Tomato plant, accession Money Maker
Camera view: bottom (45 deg); turntable rotation: 90 degrees
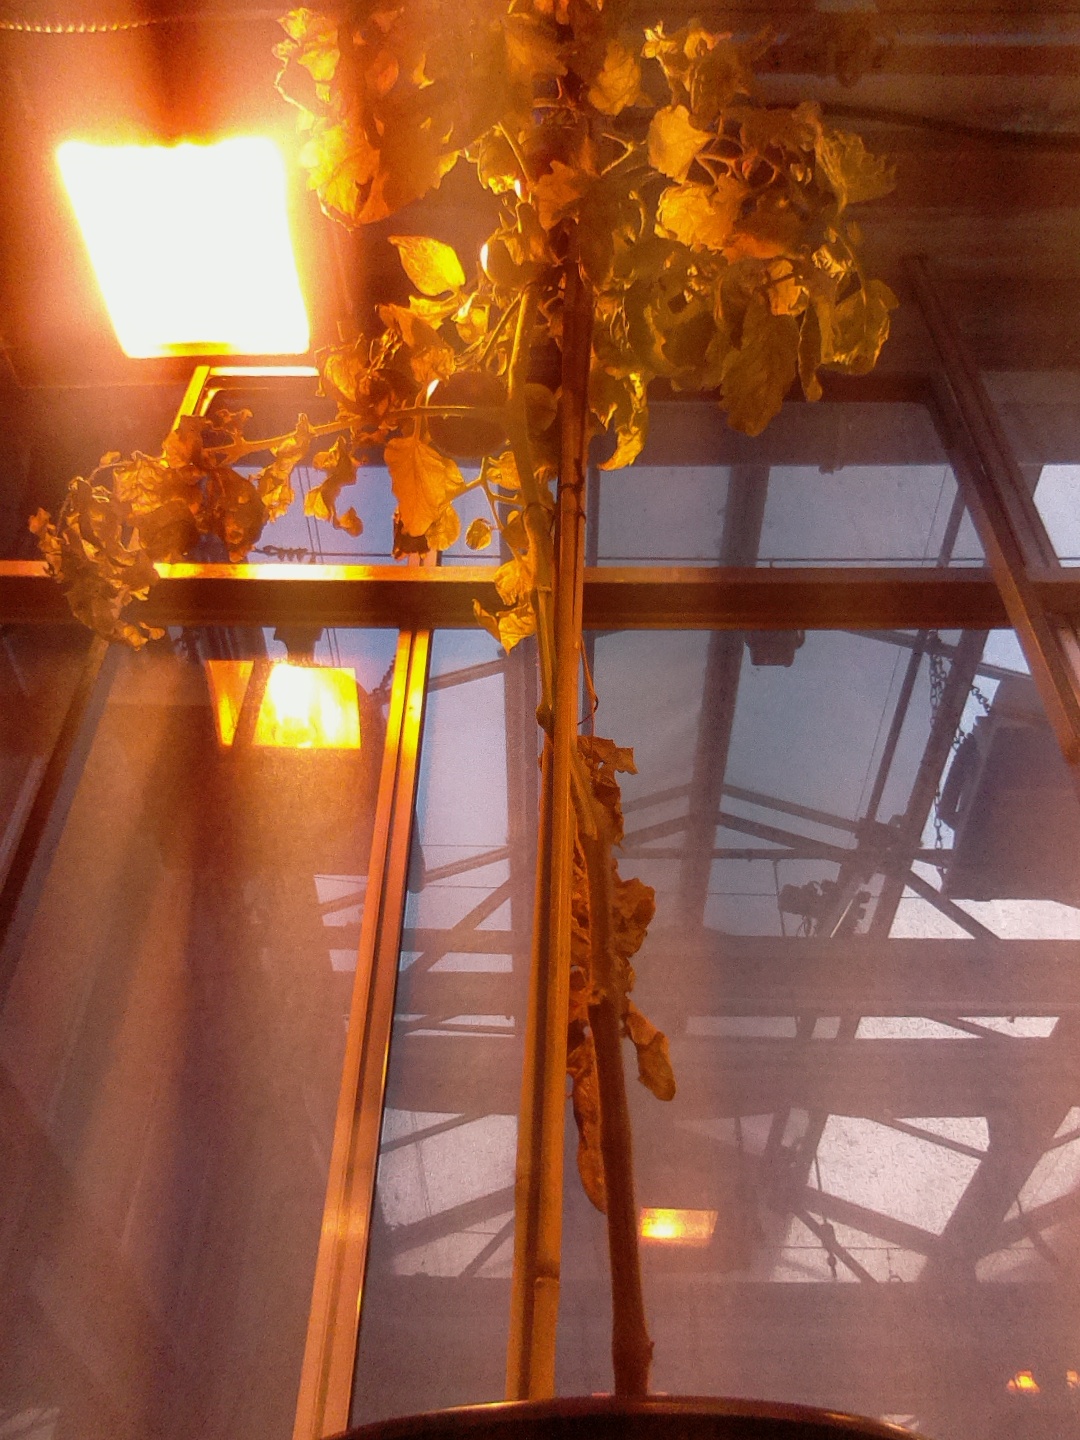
BBCH growth stage 83: 30%-40% of fruits show typical fully ripe color